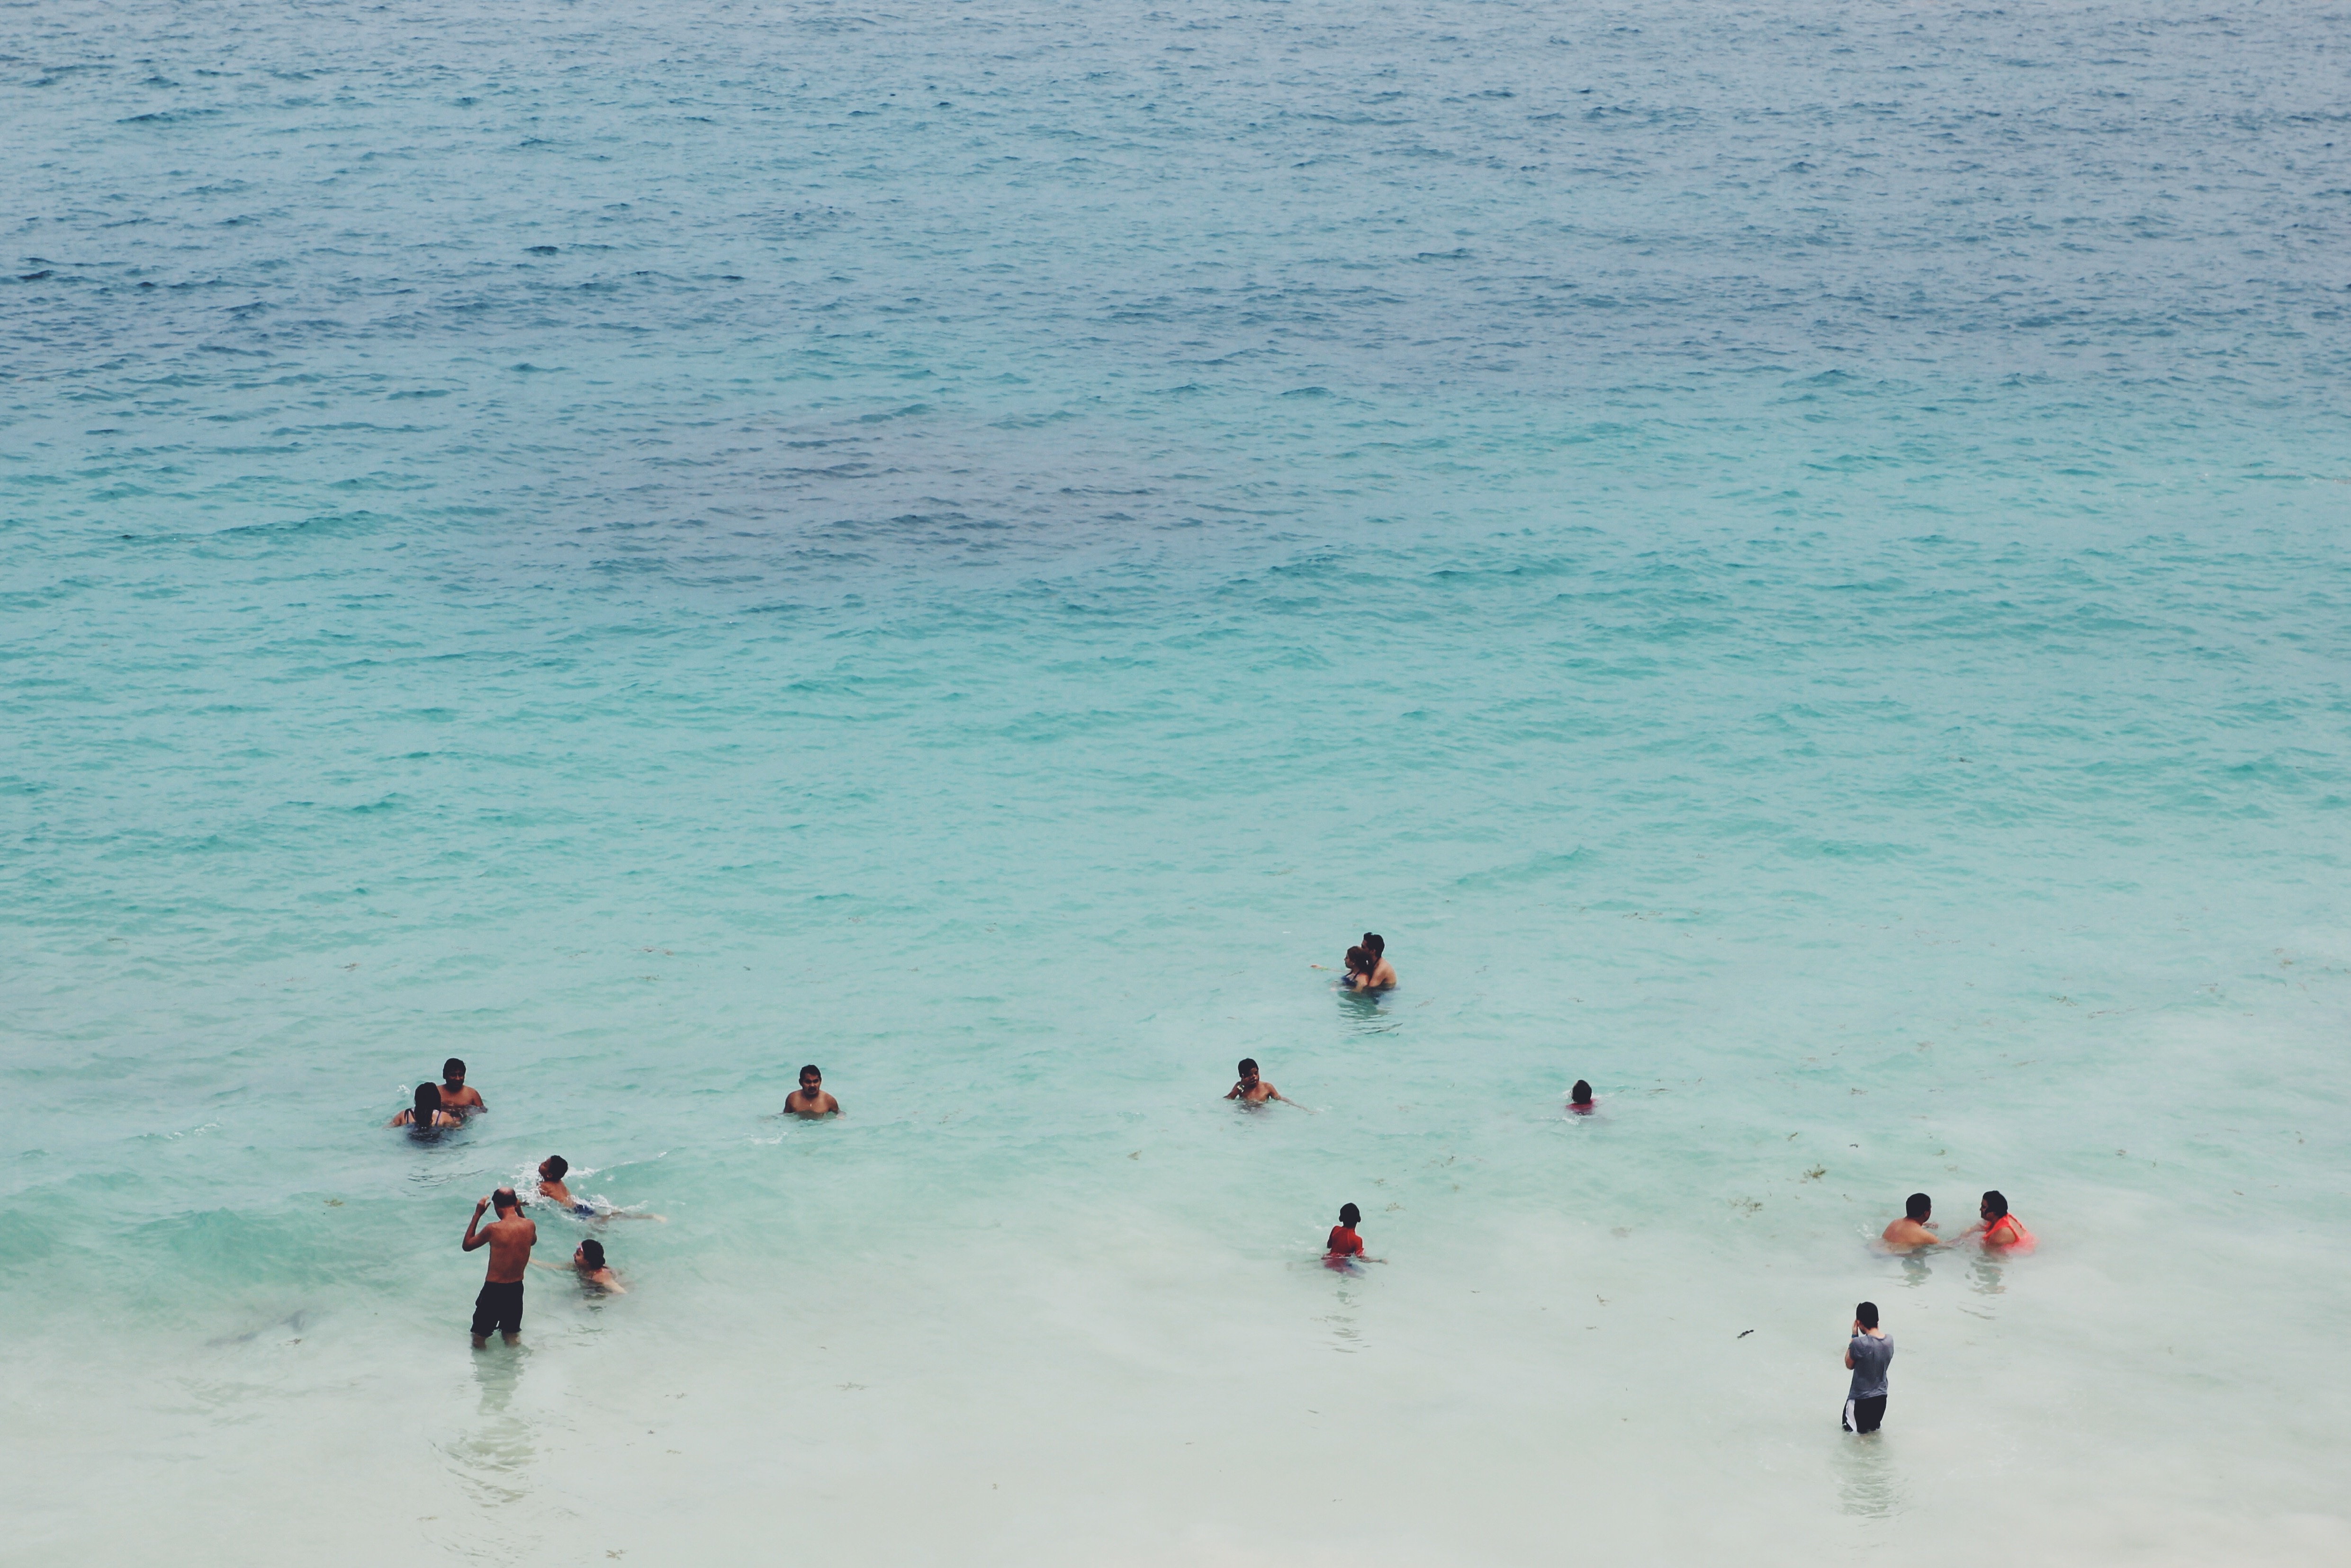
beach, sea, coast, water, sand, ocean, person, shore, wave, bay, swimming, body of water, wind wave